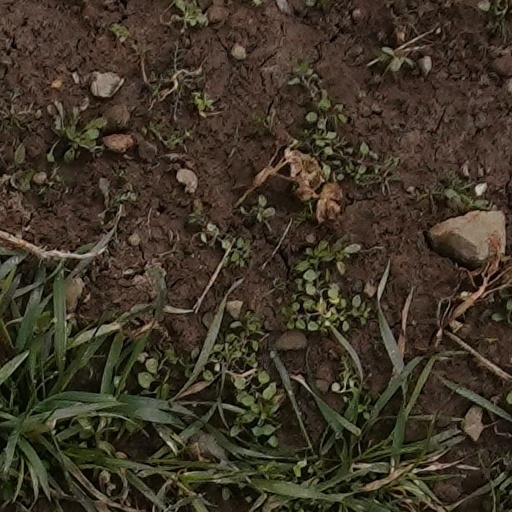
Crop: wheat